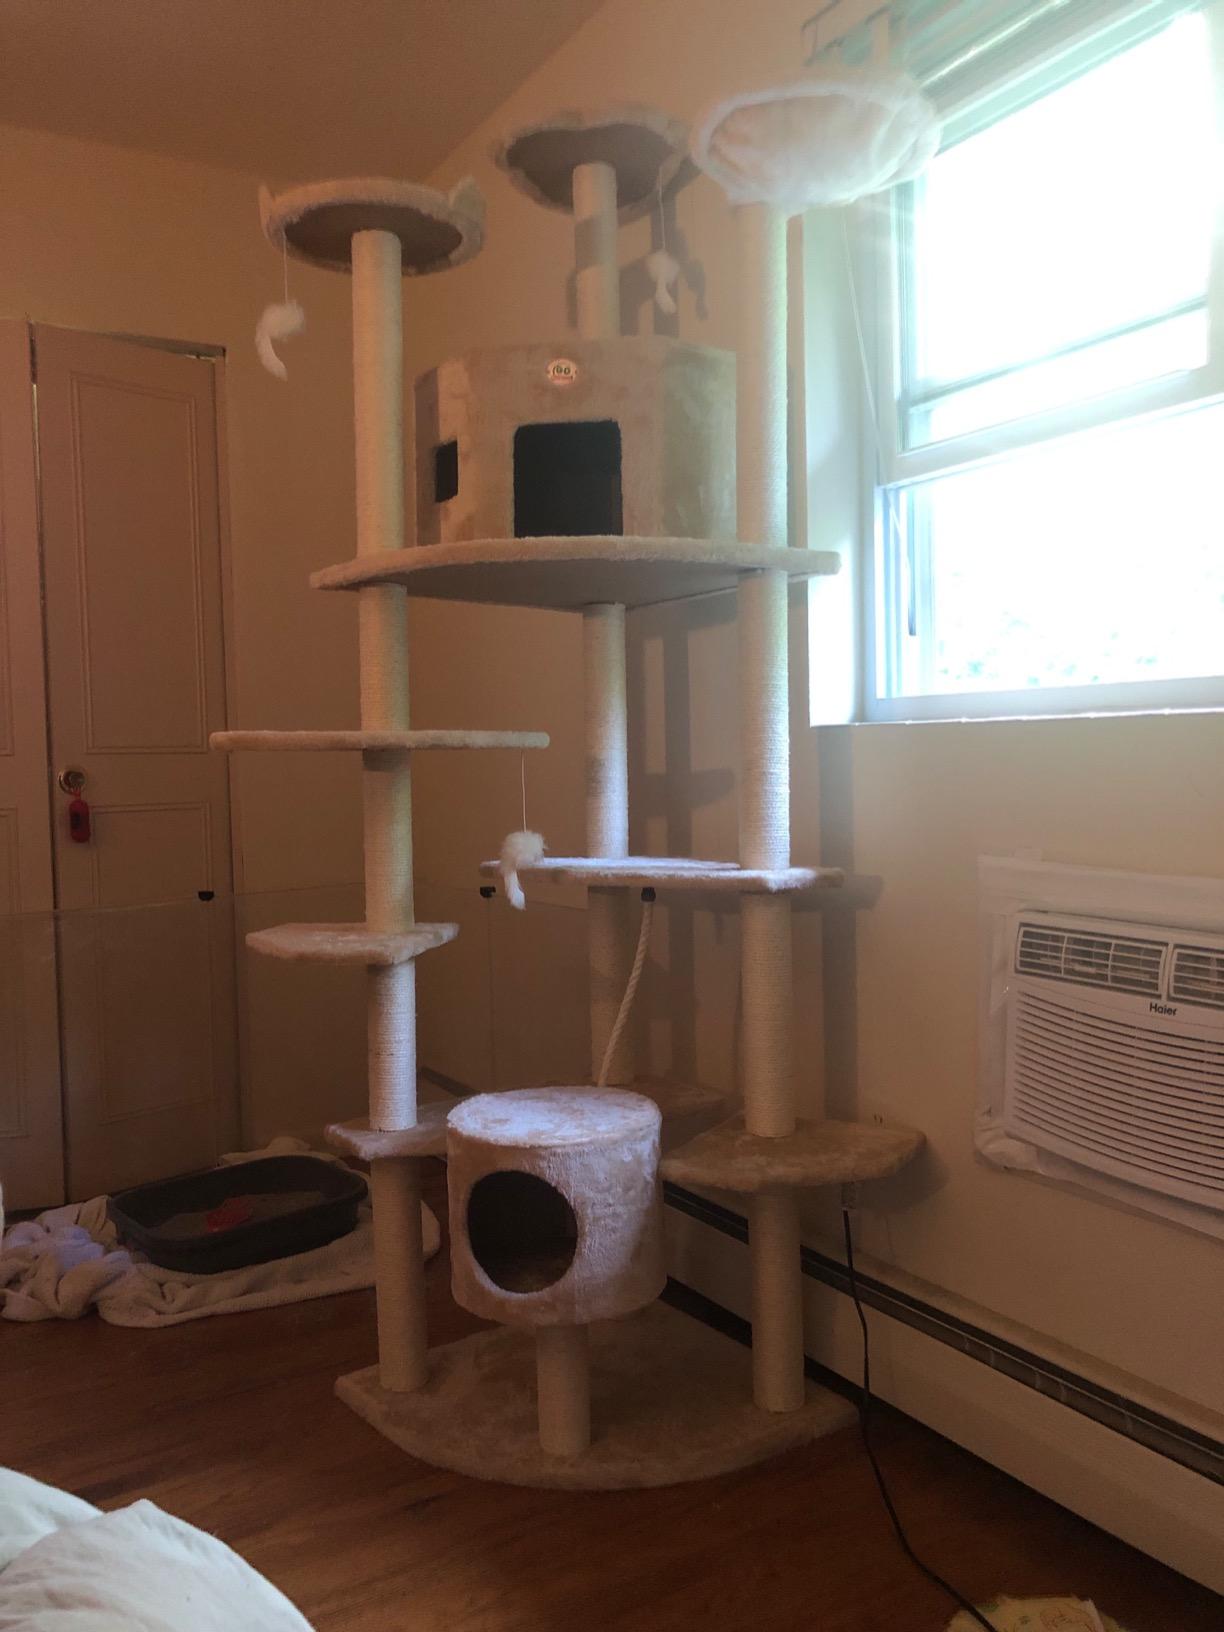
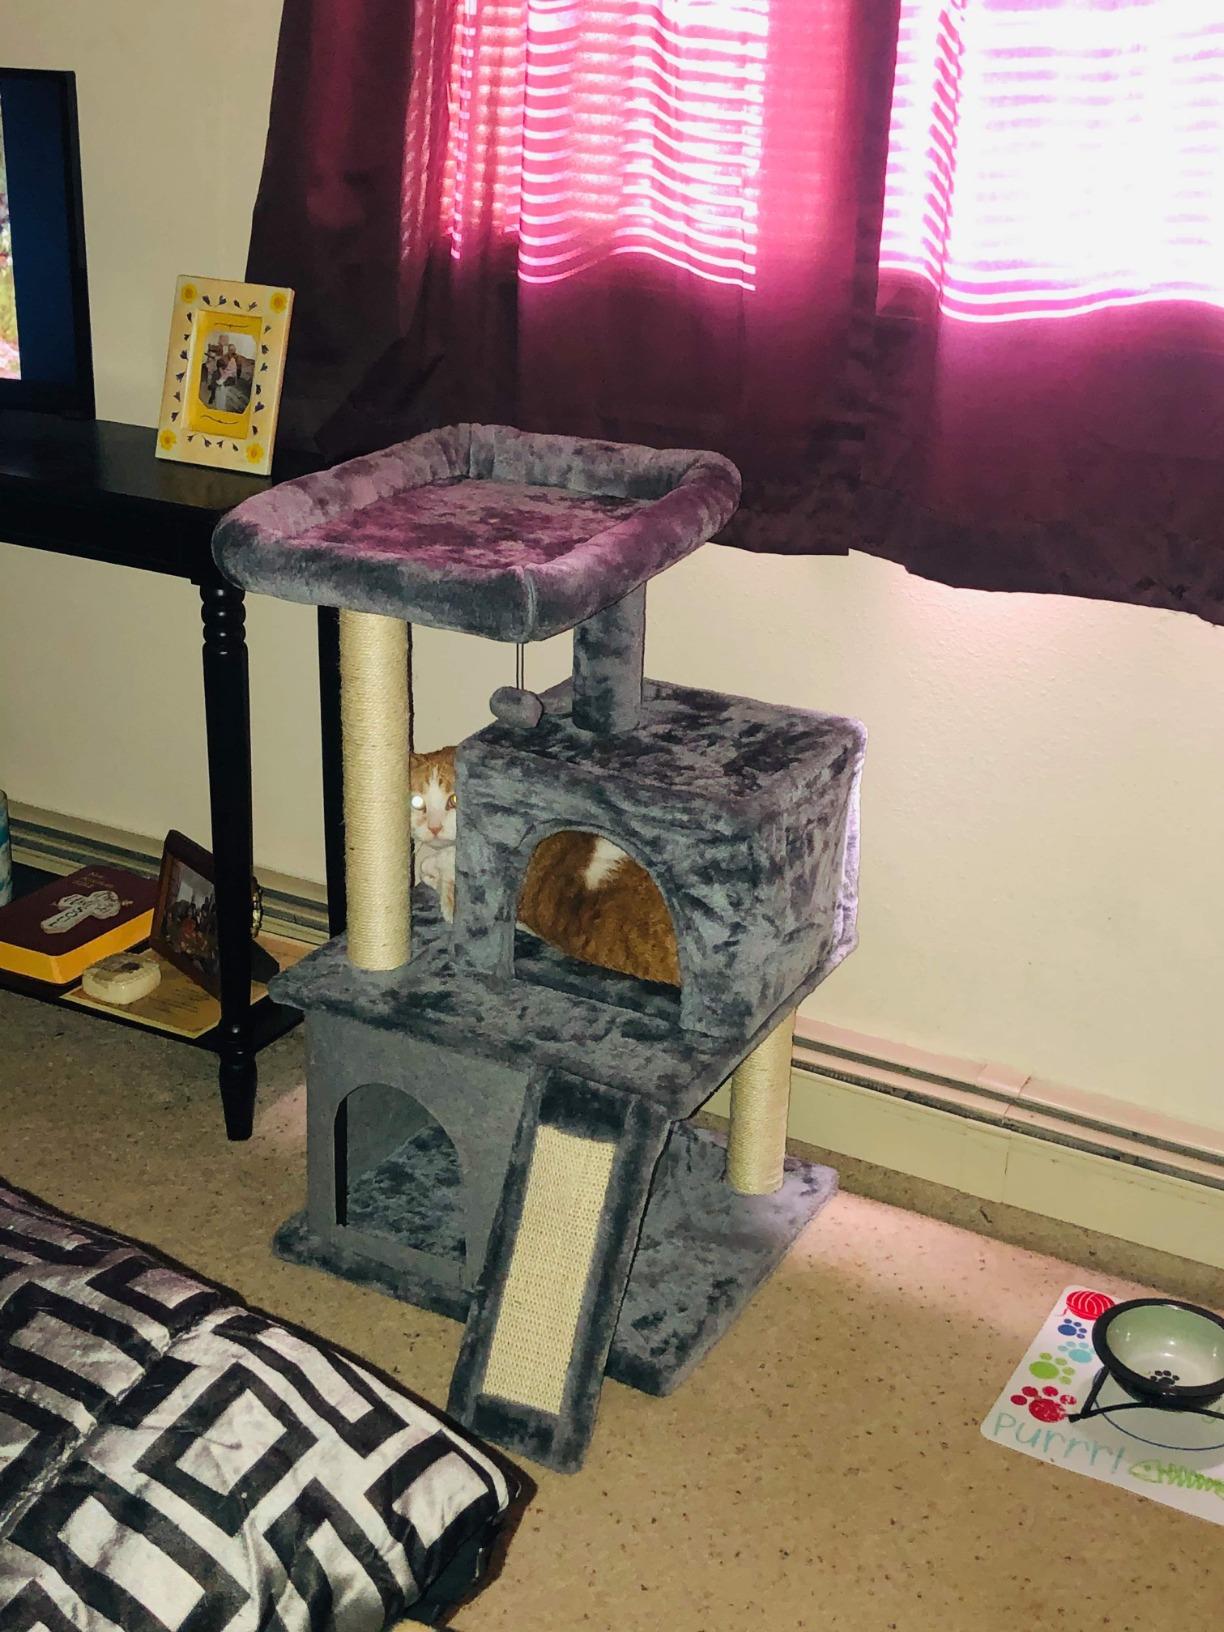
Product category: items_cat tree
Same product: no